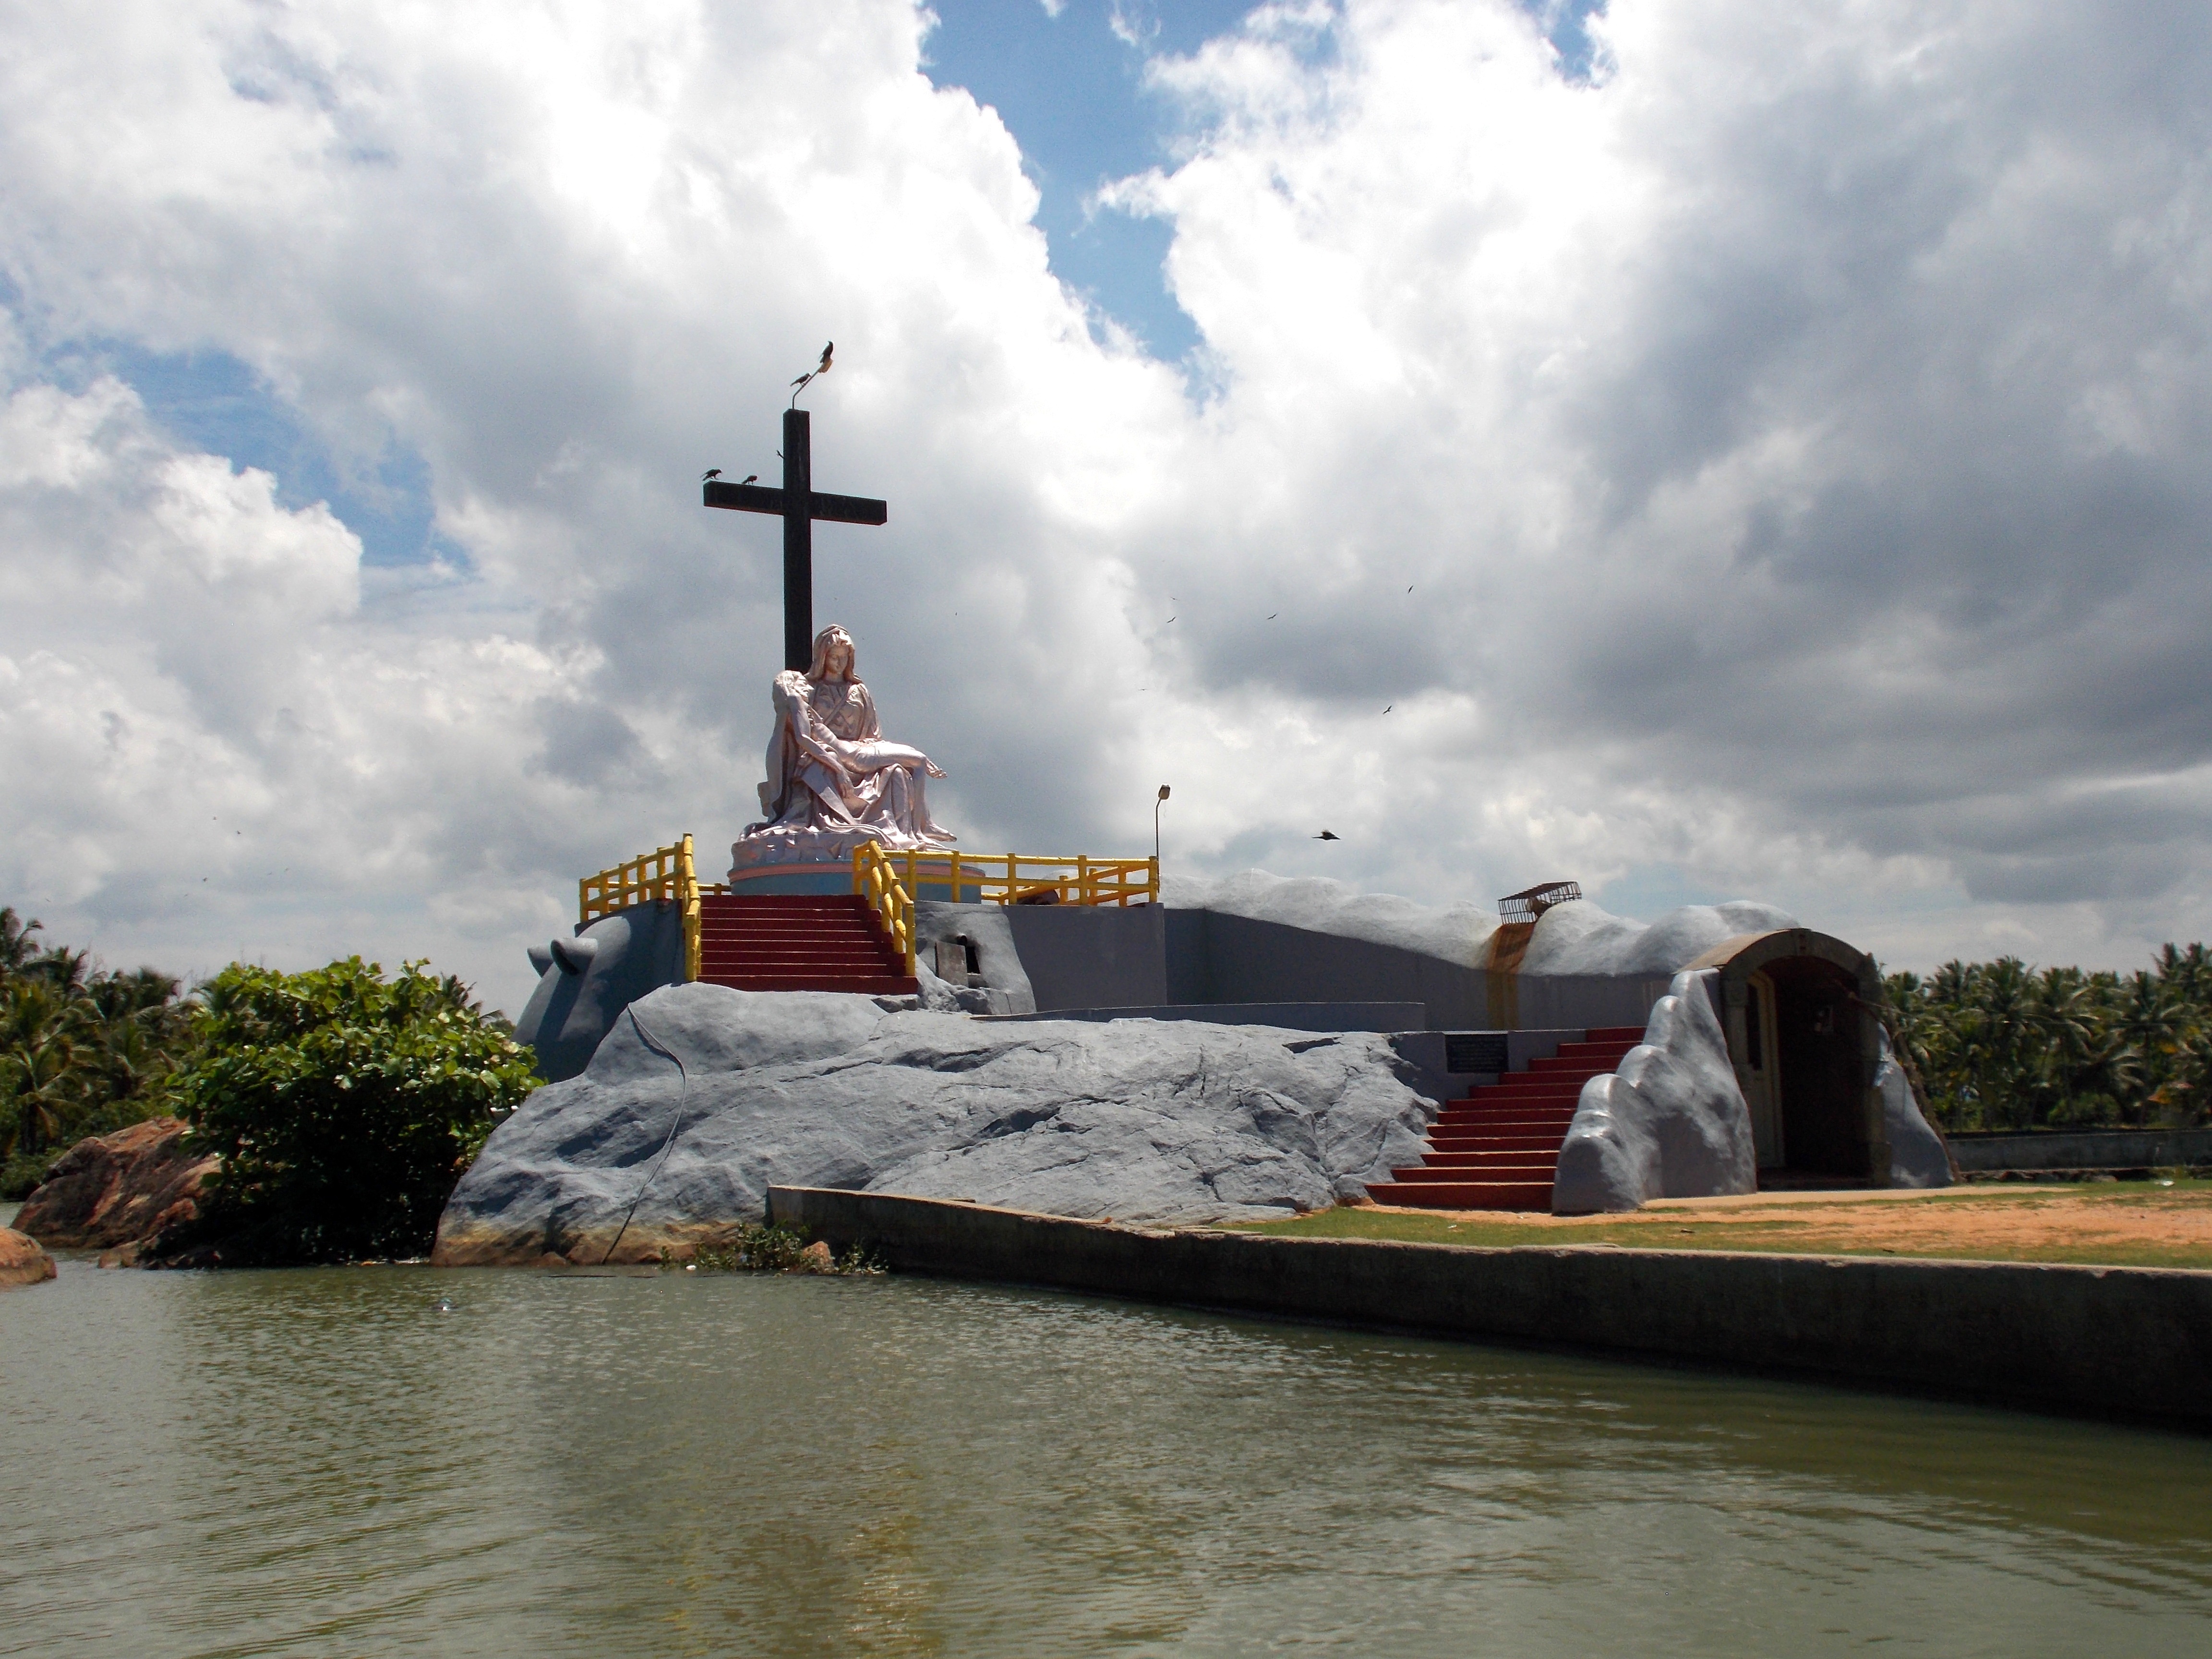
sea, rock, boat, river, vehicle, waterway, sculpture, tugboat, watercraft, piet michelangelo, renaissance sculpture